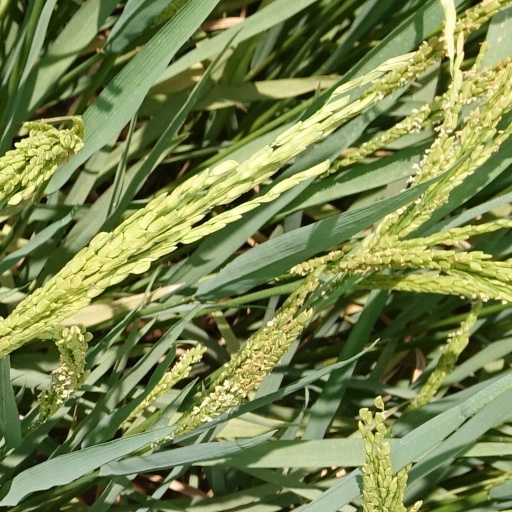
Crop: rice